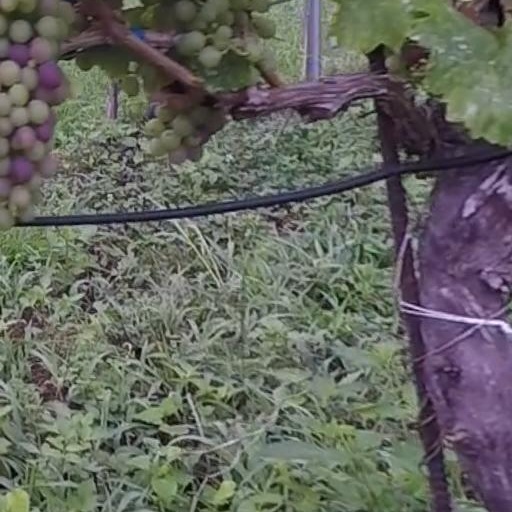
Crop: grape